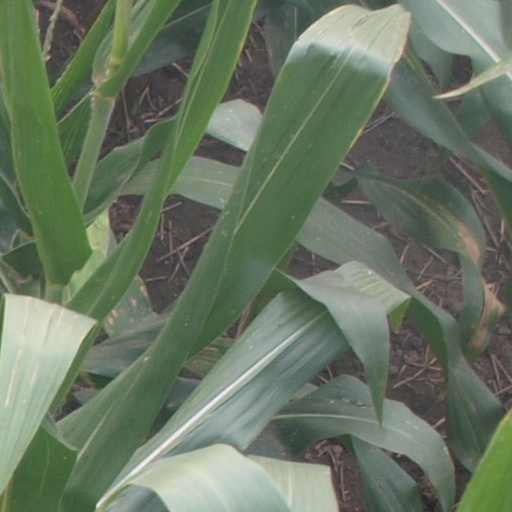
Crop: maize; corn